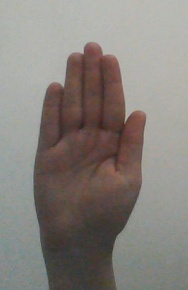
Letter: seen